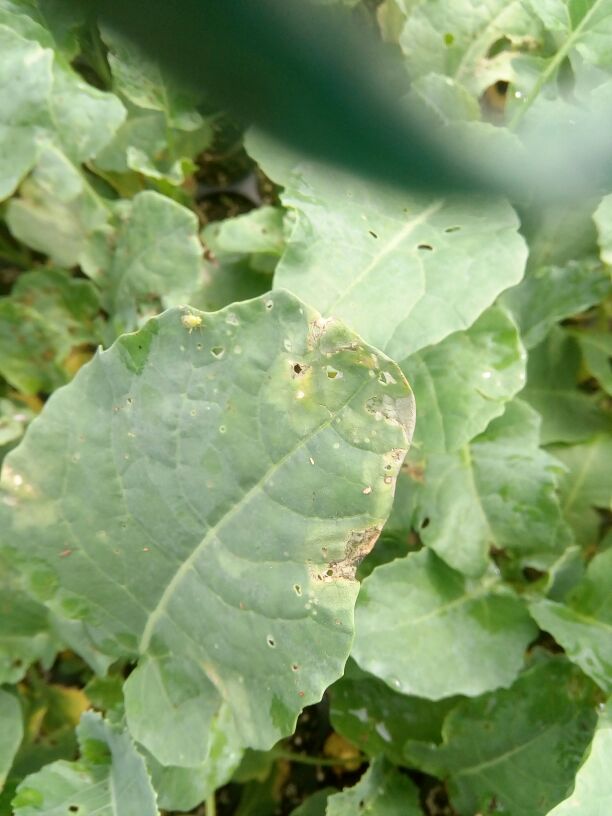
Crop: unknown
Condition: broccoli